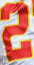
Number: 2